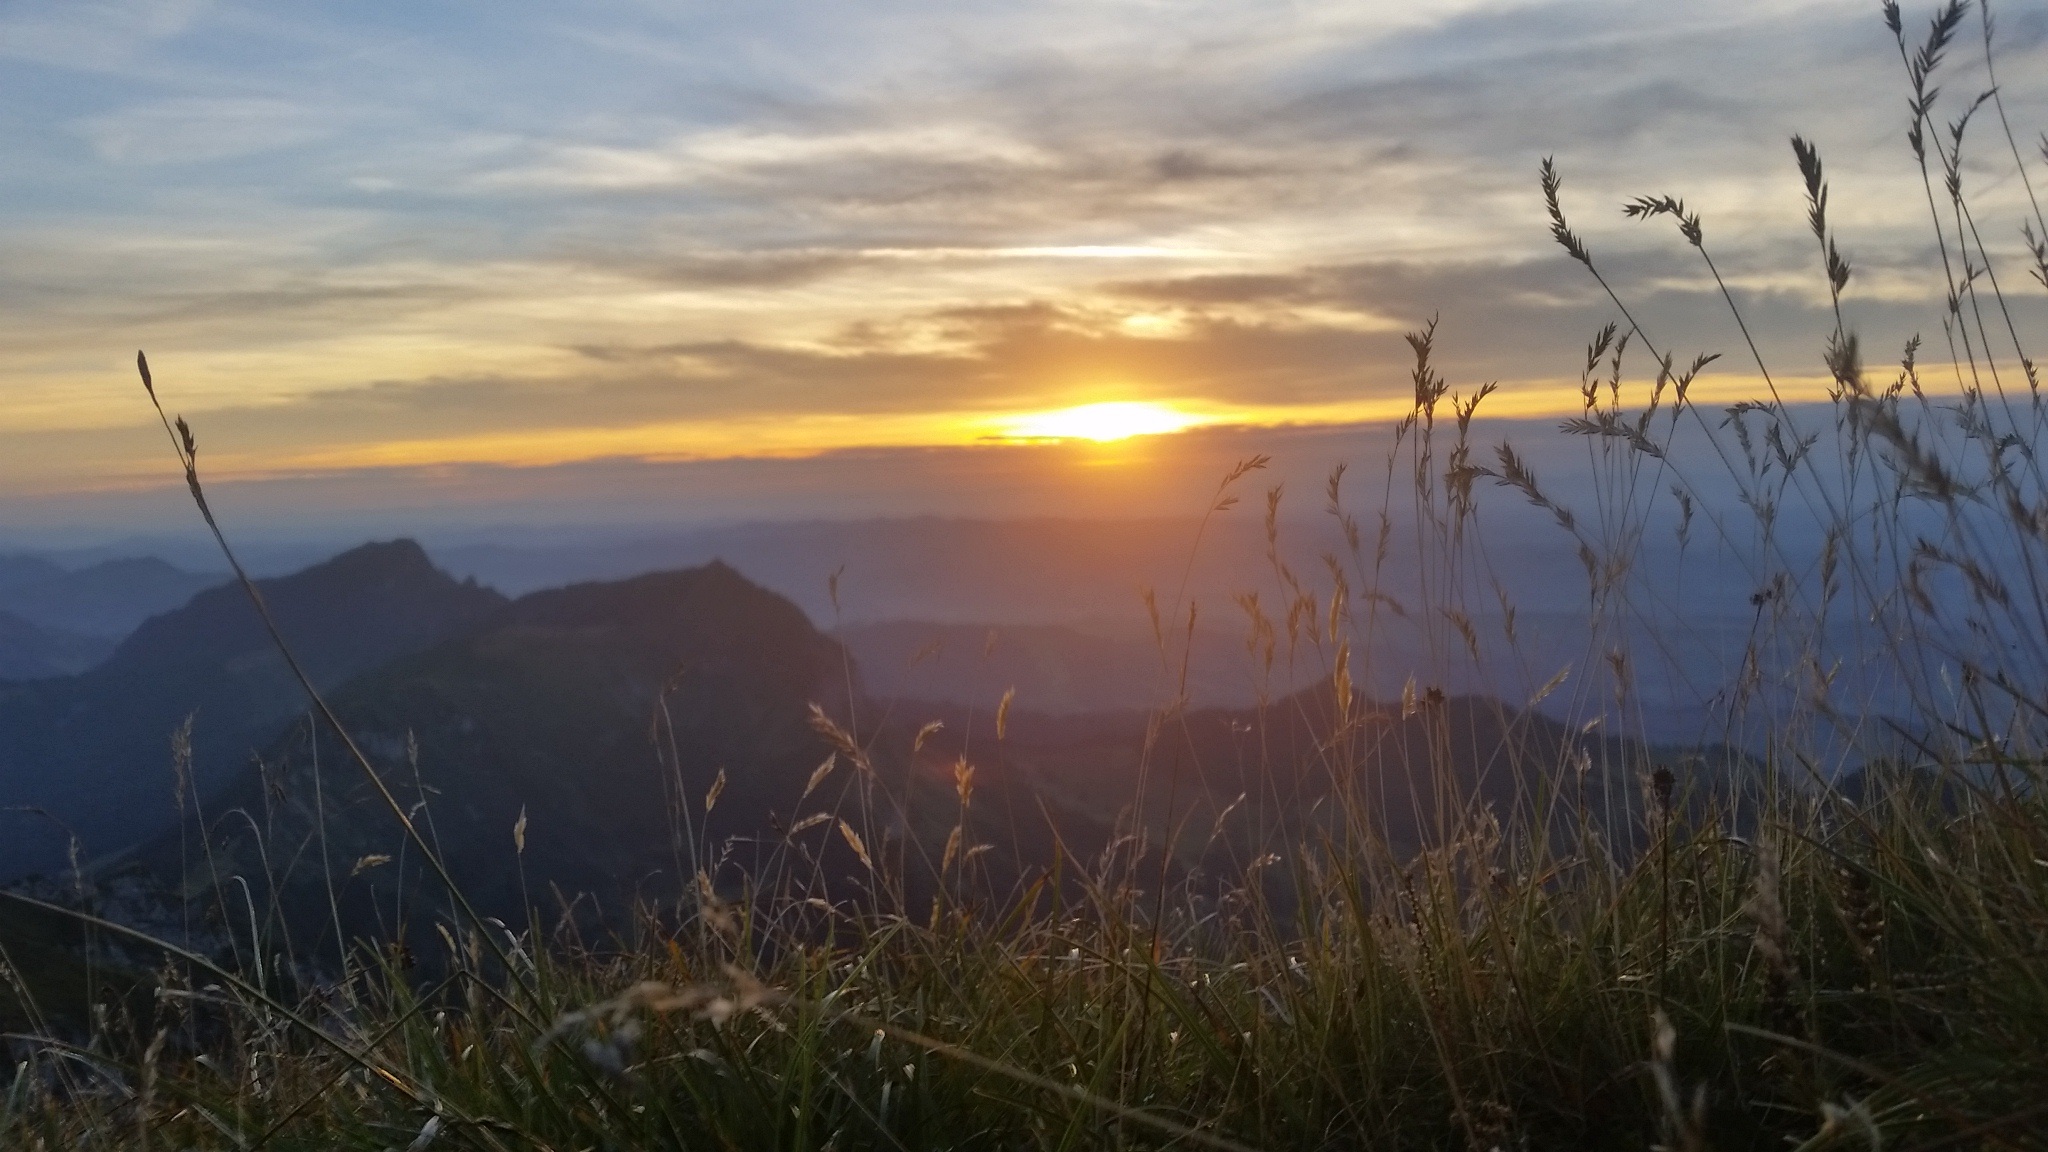
landscape, nature, grass, outdoor, horizon, wilderness, mountain, cloud, sky, sun, sunrise, sunset, field, meadow, prairie, sunlight, morning, hill, dawn, dusk, evening, plain, paragliding, grassland, plateau, abendstimmung, pilatus, ram box, volaris paragliding, atmospheric phenomenon, grass family, mountainous landforms